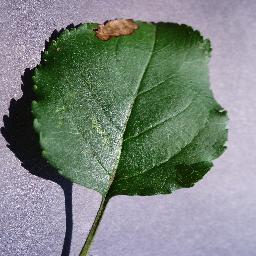
Label: Apple___Black_rot